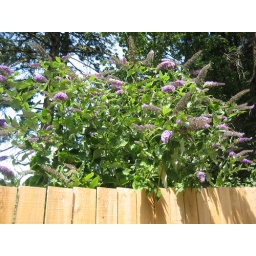
Eagle Creek Trail at Columbia Gorge, purple flower tree over the fence wall